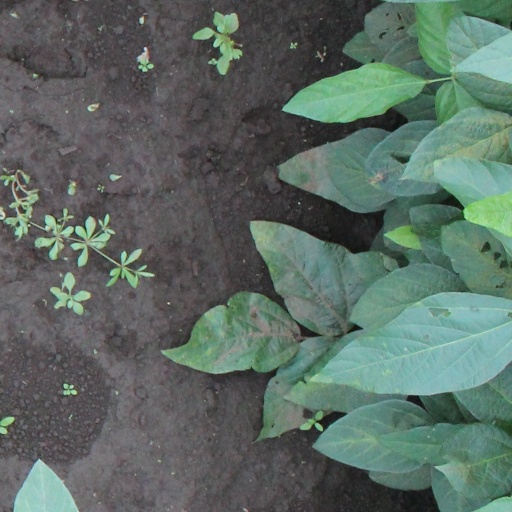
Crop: soybean